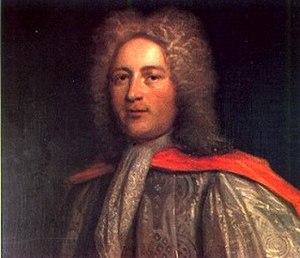
William Croft est un compositeur anglais de l'époque baroque.